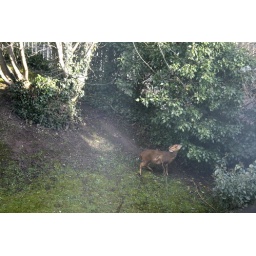
2 Muntjack spend time eating in the garden. Poor colour due to being shot quickly through glass